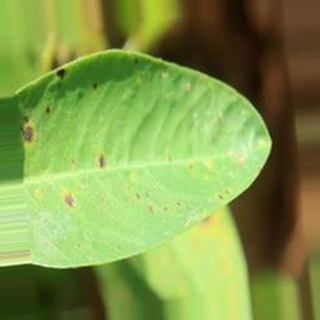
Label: groundnut_early_leaf_spot